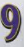
Number: 9